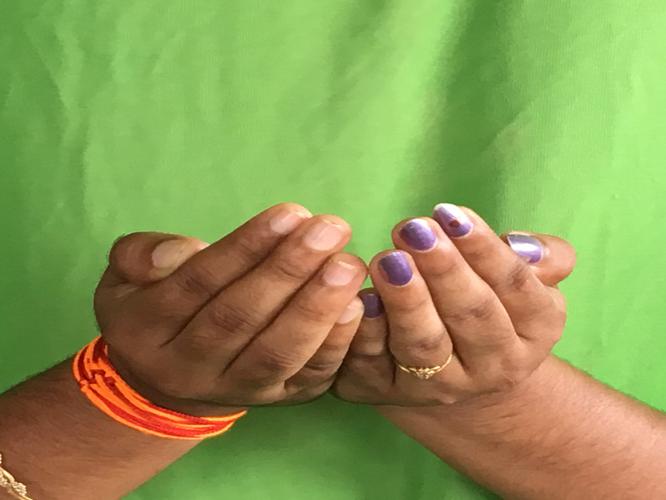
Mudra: Pushpaputa
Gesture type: double_hand